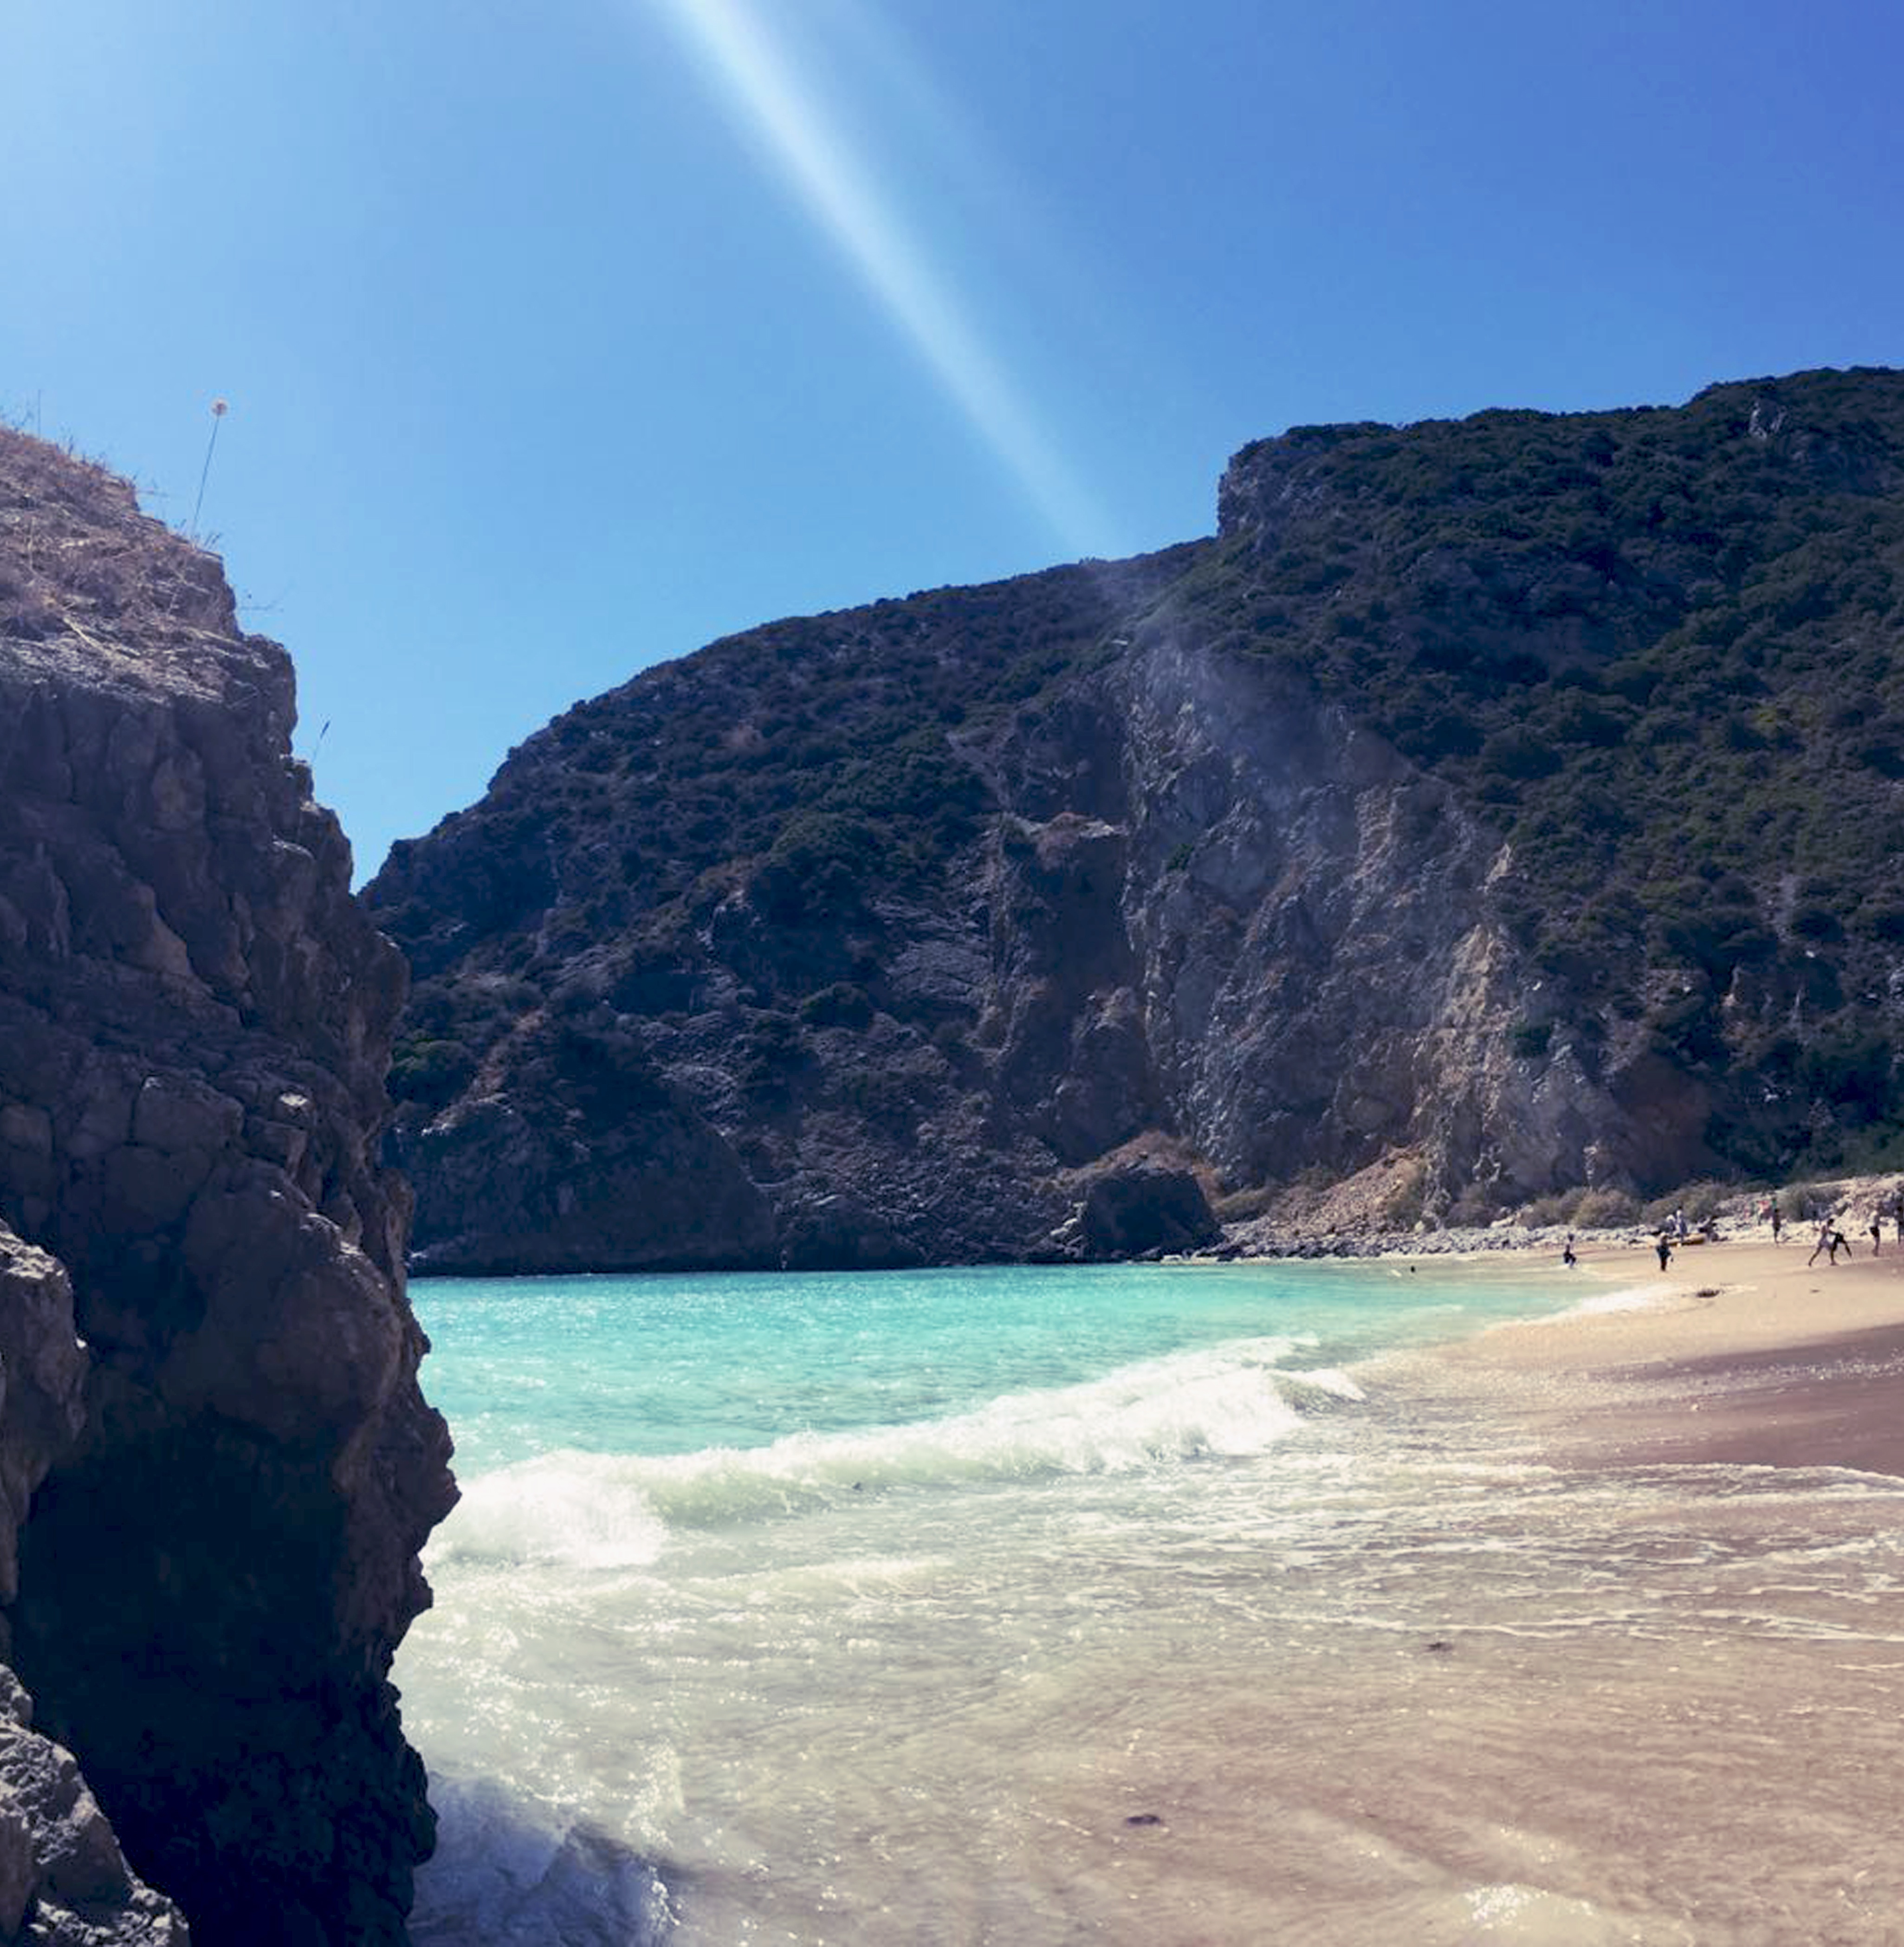
beach, sea, coast, ocean, cliff, bay, terrain, body of water, cape, landform, geographical feature